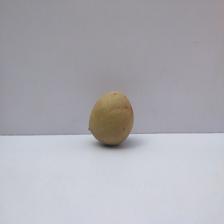
Size: Small